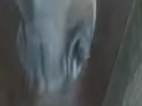
Face region: mouth_nostrils (mouth_chin_nostrils_and_profile)
Pain indicator: moderately_present